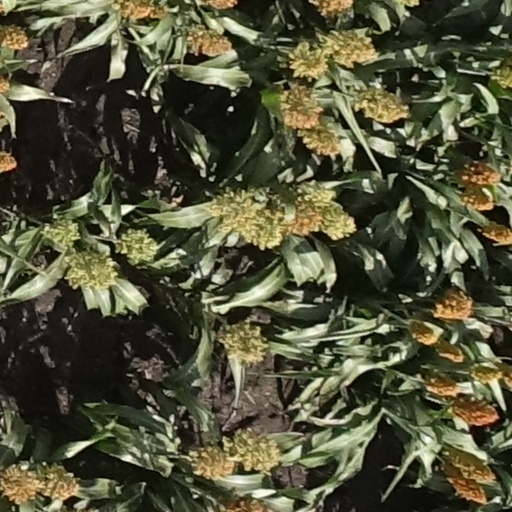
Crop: sorghum